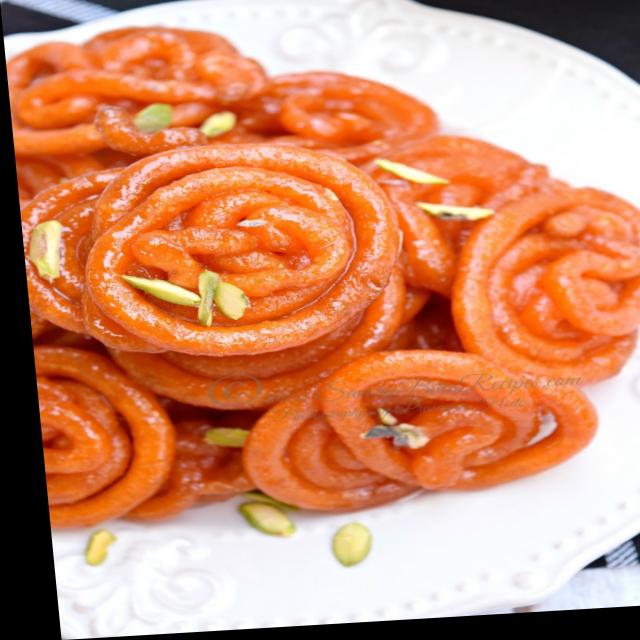
Dish: jalebi